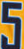
Number: 5